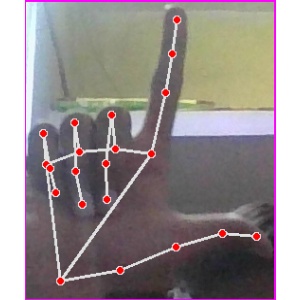
अक्षर: ल